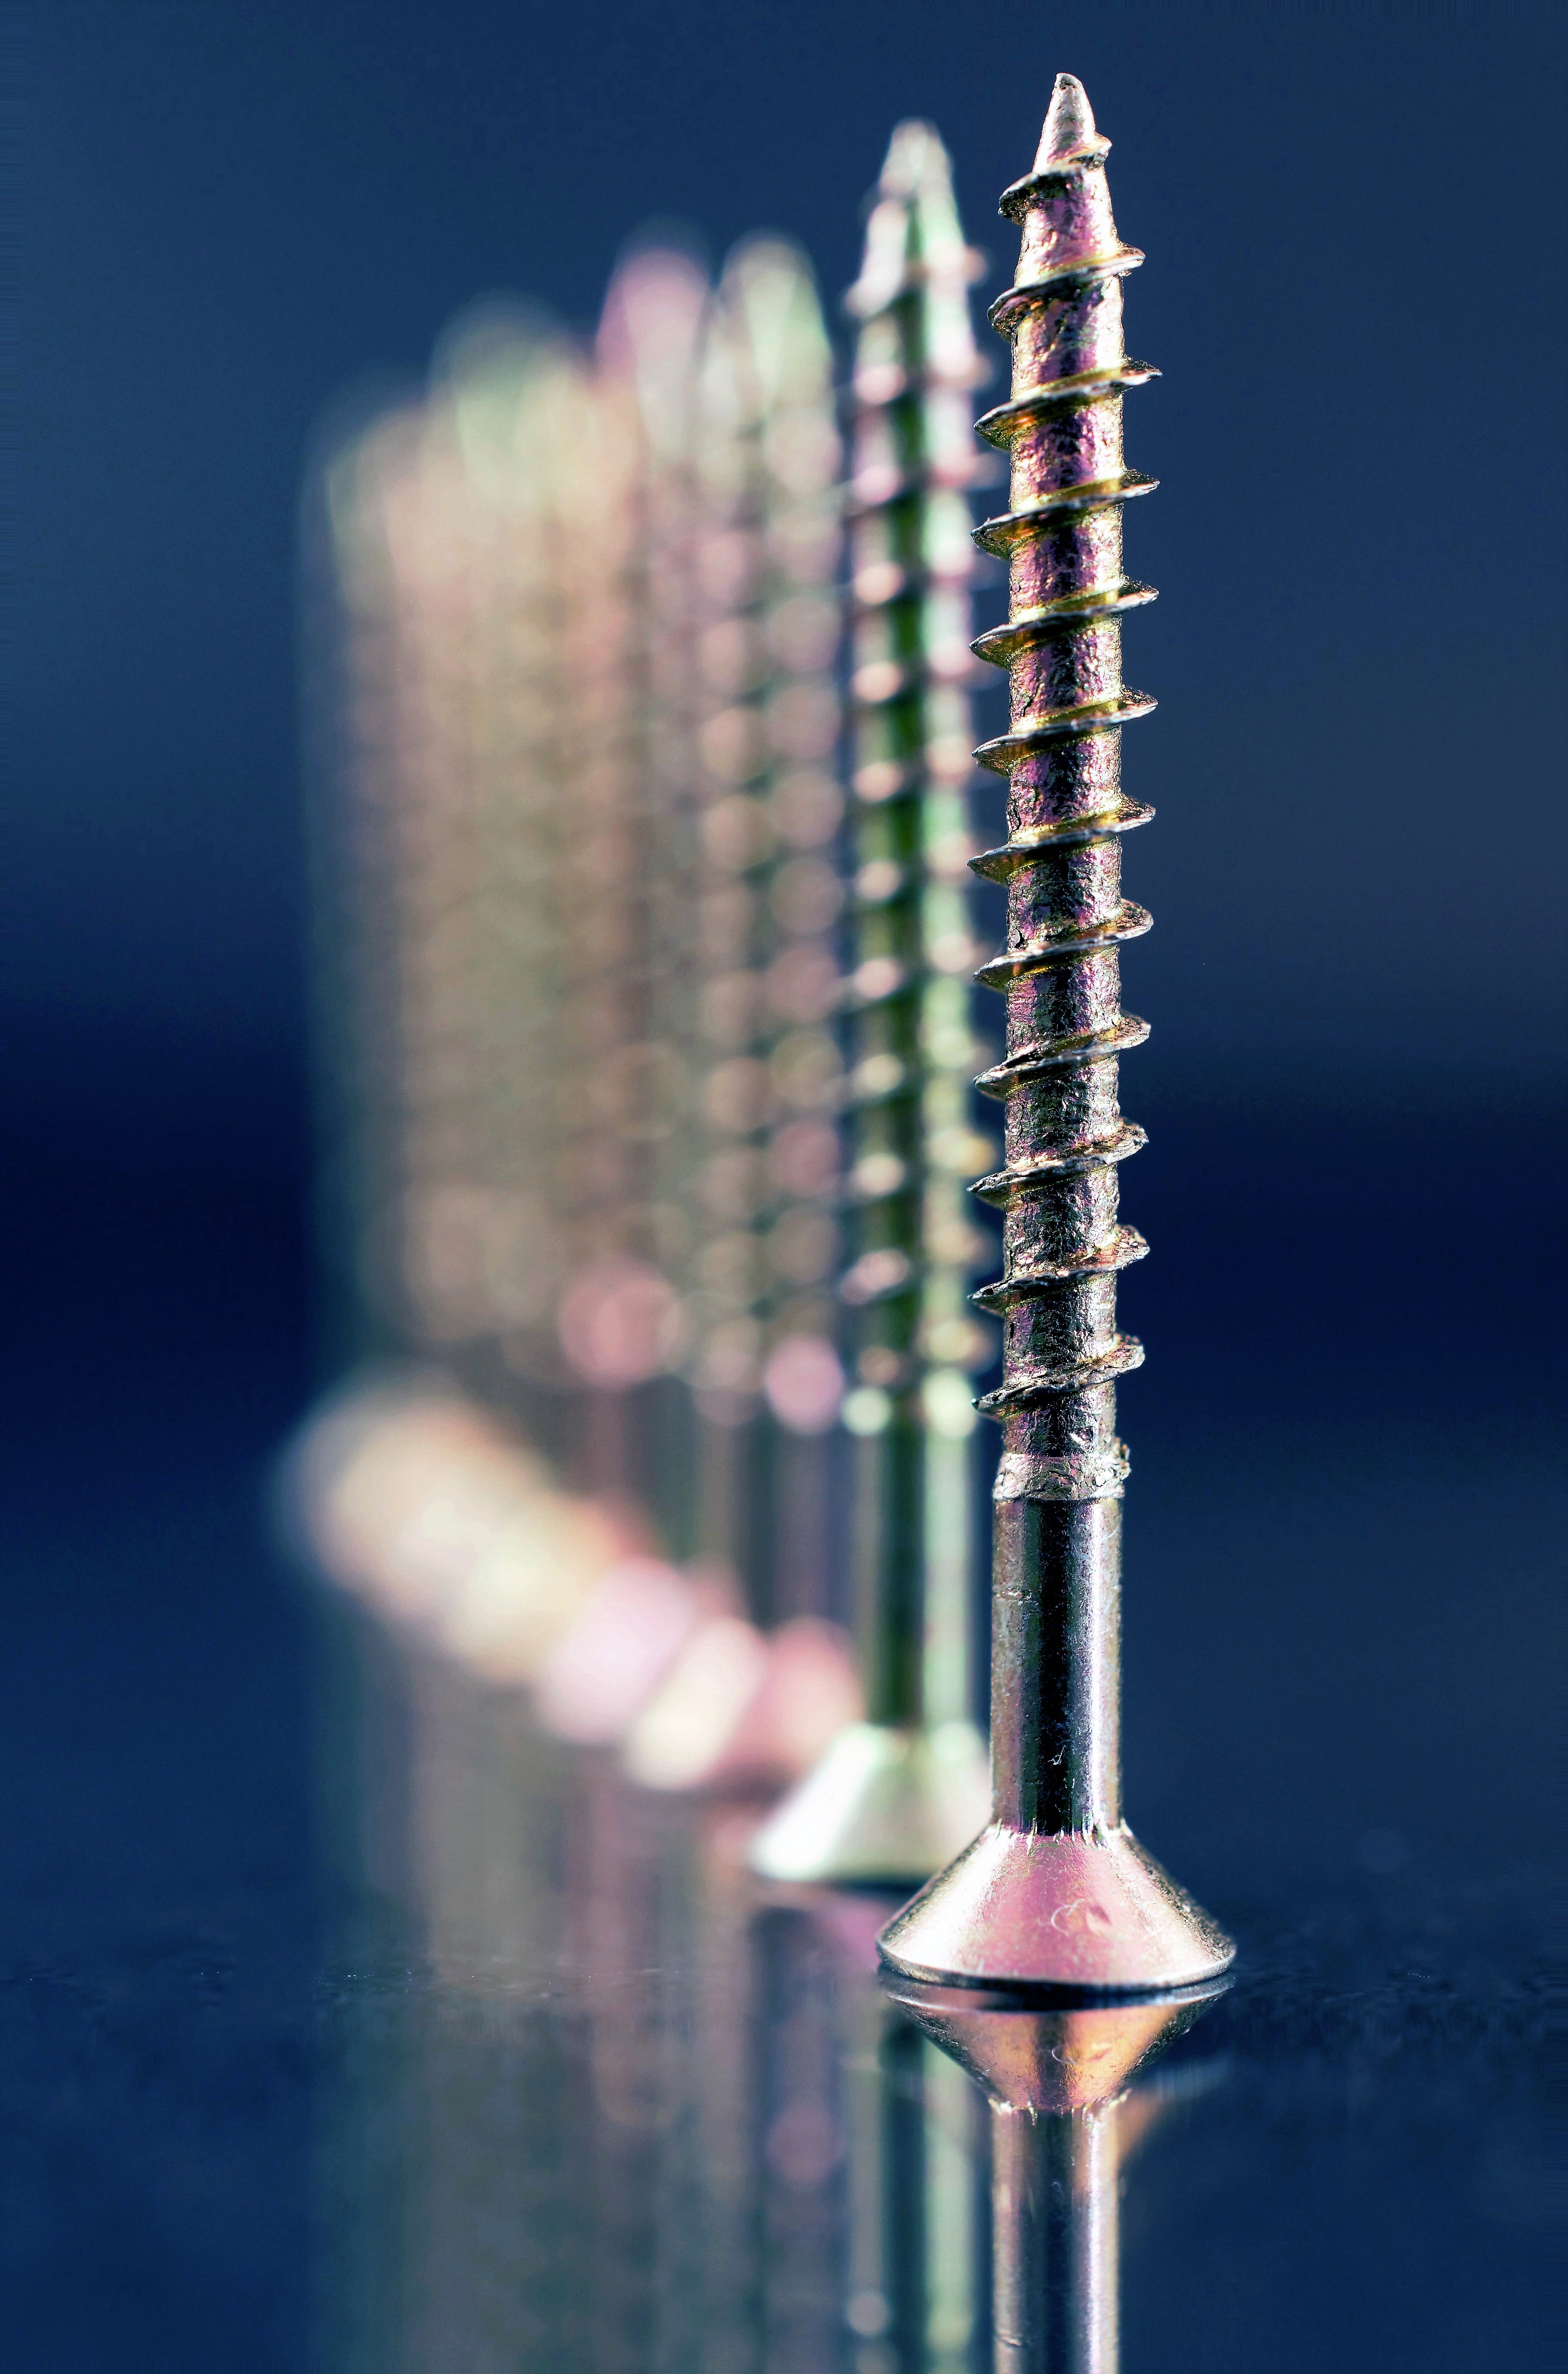
screw, tool, iron, blue, macro photography, perspective, bokeh, focus, row, plant, musical instrument, tower, building, tree, skyscraper, electric blue, art, jewellery, office supplies, font, metal, darkness, event, audio equipment, city, fashion accessory, glass, writing implement, still life photography, entertainment, magenta, reflection, steel, circle, cityscape, microphone stand, Transparent material